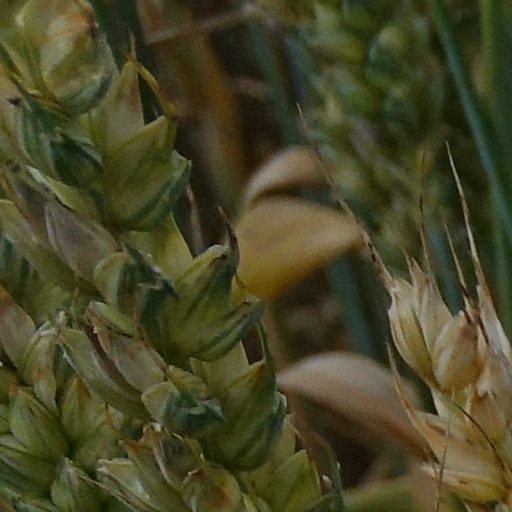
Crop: wheat